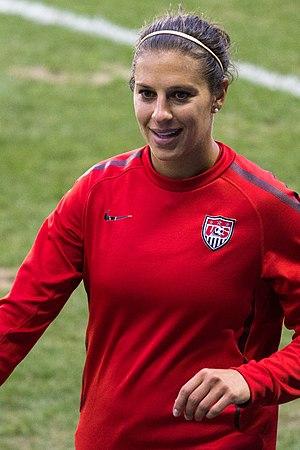
Carli Anne Lloyd, née le 16 juillet 1982 à Delran Township dans le New Jersey, est une joueuse de football américaine évoluant au poste de milieu de terrain ou d'attaquante. Elle est membre de l'Équipe des États-Unis de soccer féminin. Elle gagne deux médailles d'or olympiques en 2008 et en 2012 en marquant tous les buts de son équipe en finale, face au Brésil et quatre ans plus tard contre le Japon. Carli Lloyd est la capitaine de la formation qui remporte la Coupe du monde 2015 au Canada où elle inscrit trois buts en treize minutes au cours de la finale remportée devant le Japon 5-2 le 5 juillet 2015 à Vancouver. Elle devient également la meilleure joueuse féminine de 2015 le 11 janvier lors de la cérémonie du Ballon D'Or 2016